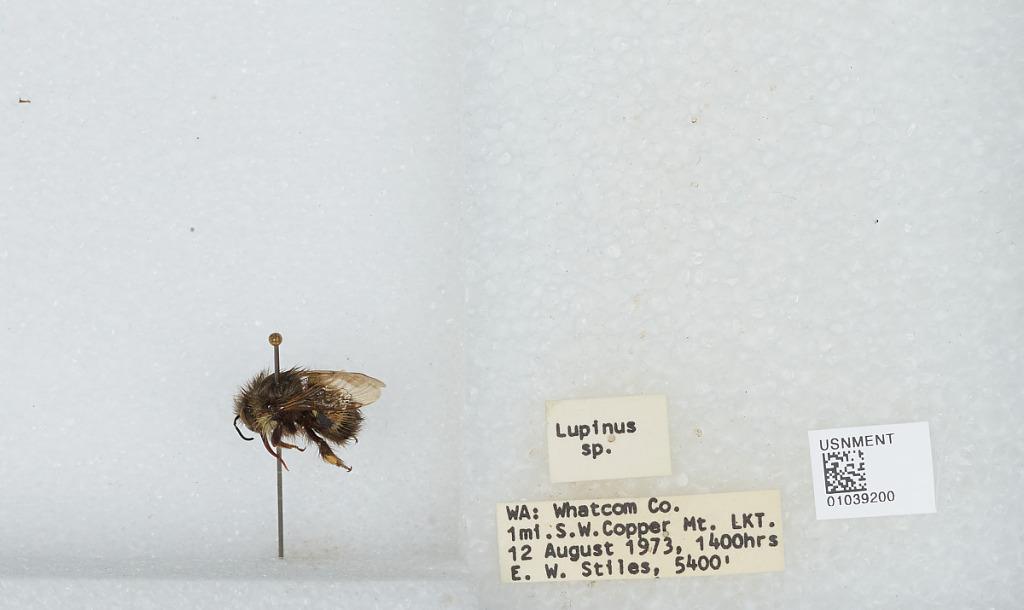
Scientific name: Bombus (Pyrobombus) sitkensis Nylander
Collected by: E. Stiles
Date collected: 1973-8-12
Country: United States
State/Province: Washington
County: Whatcom
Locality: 1 mile southwest of Copper Mountain Lookout
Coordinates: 48.8992, -121.48